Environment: real
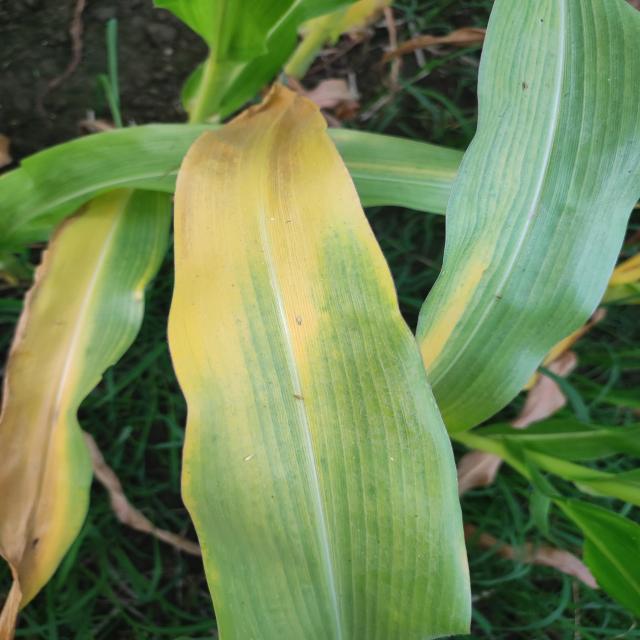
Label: potassium_deficiency